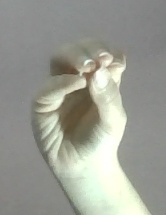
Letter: ha